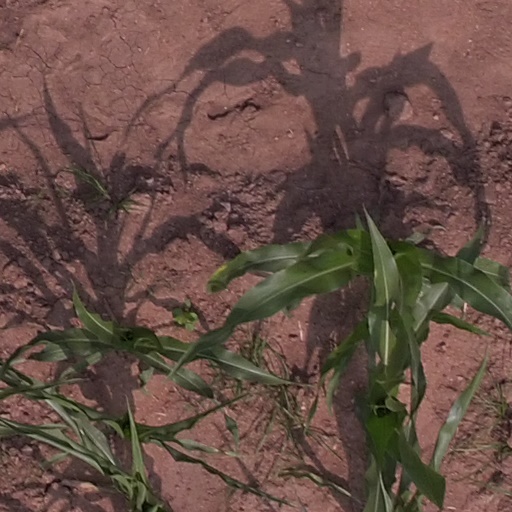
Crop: maize; corn